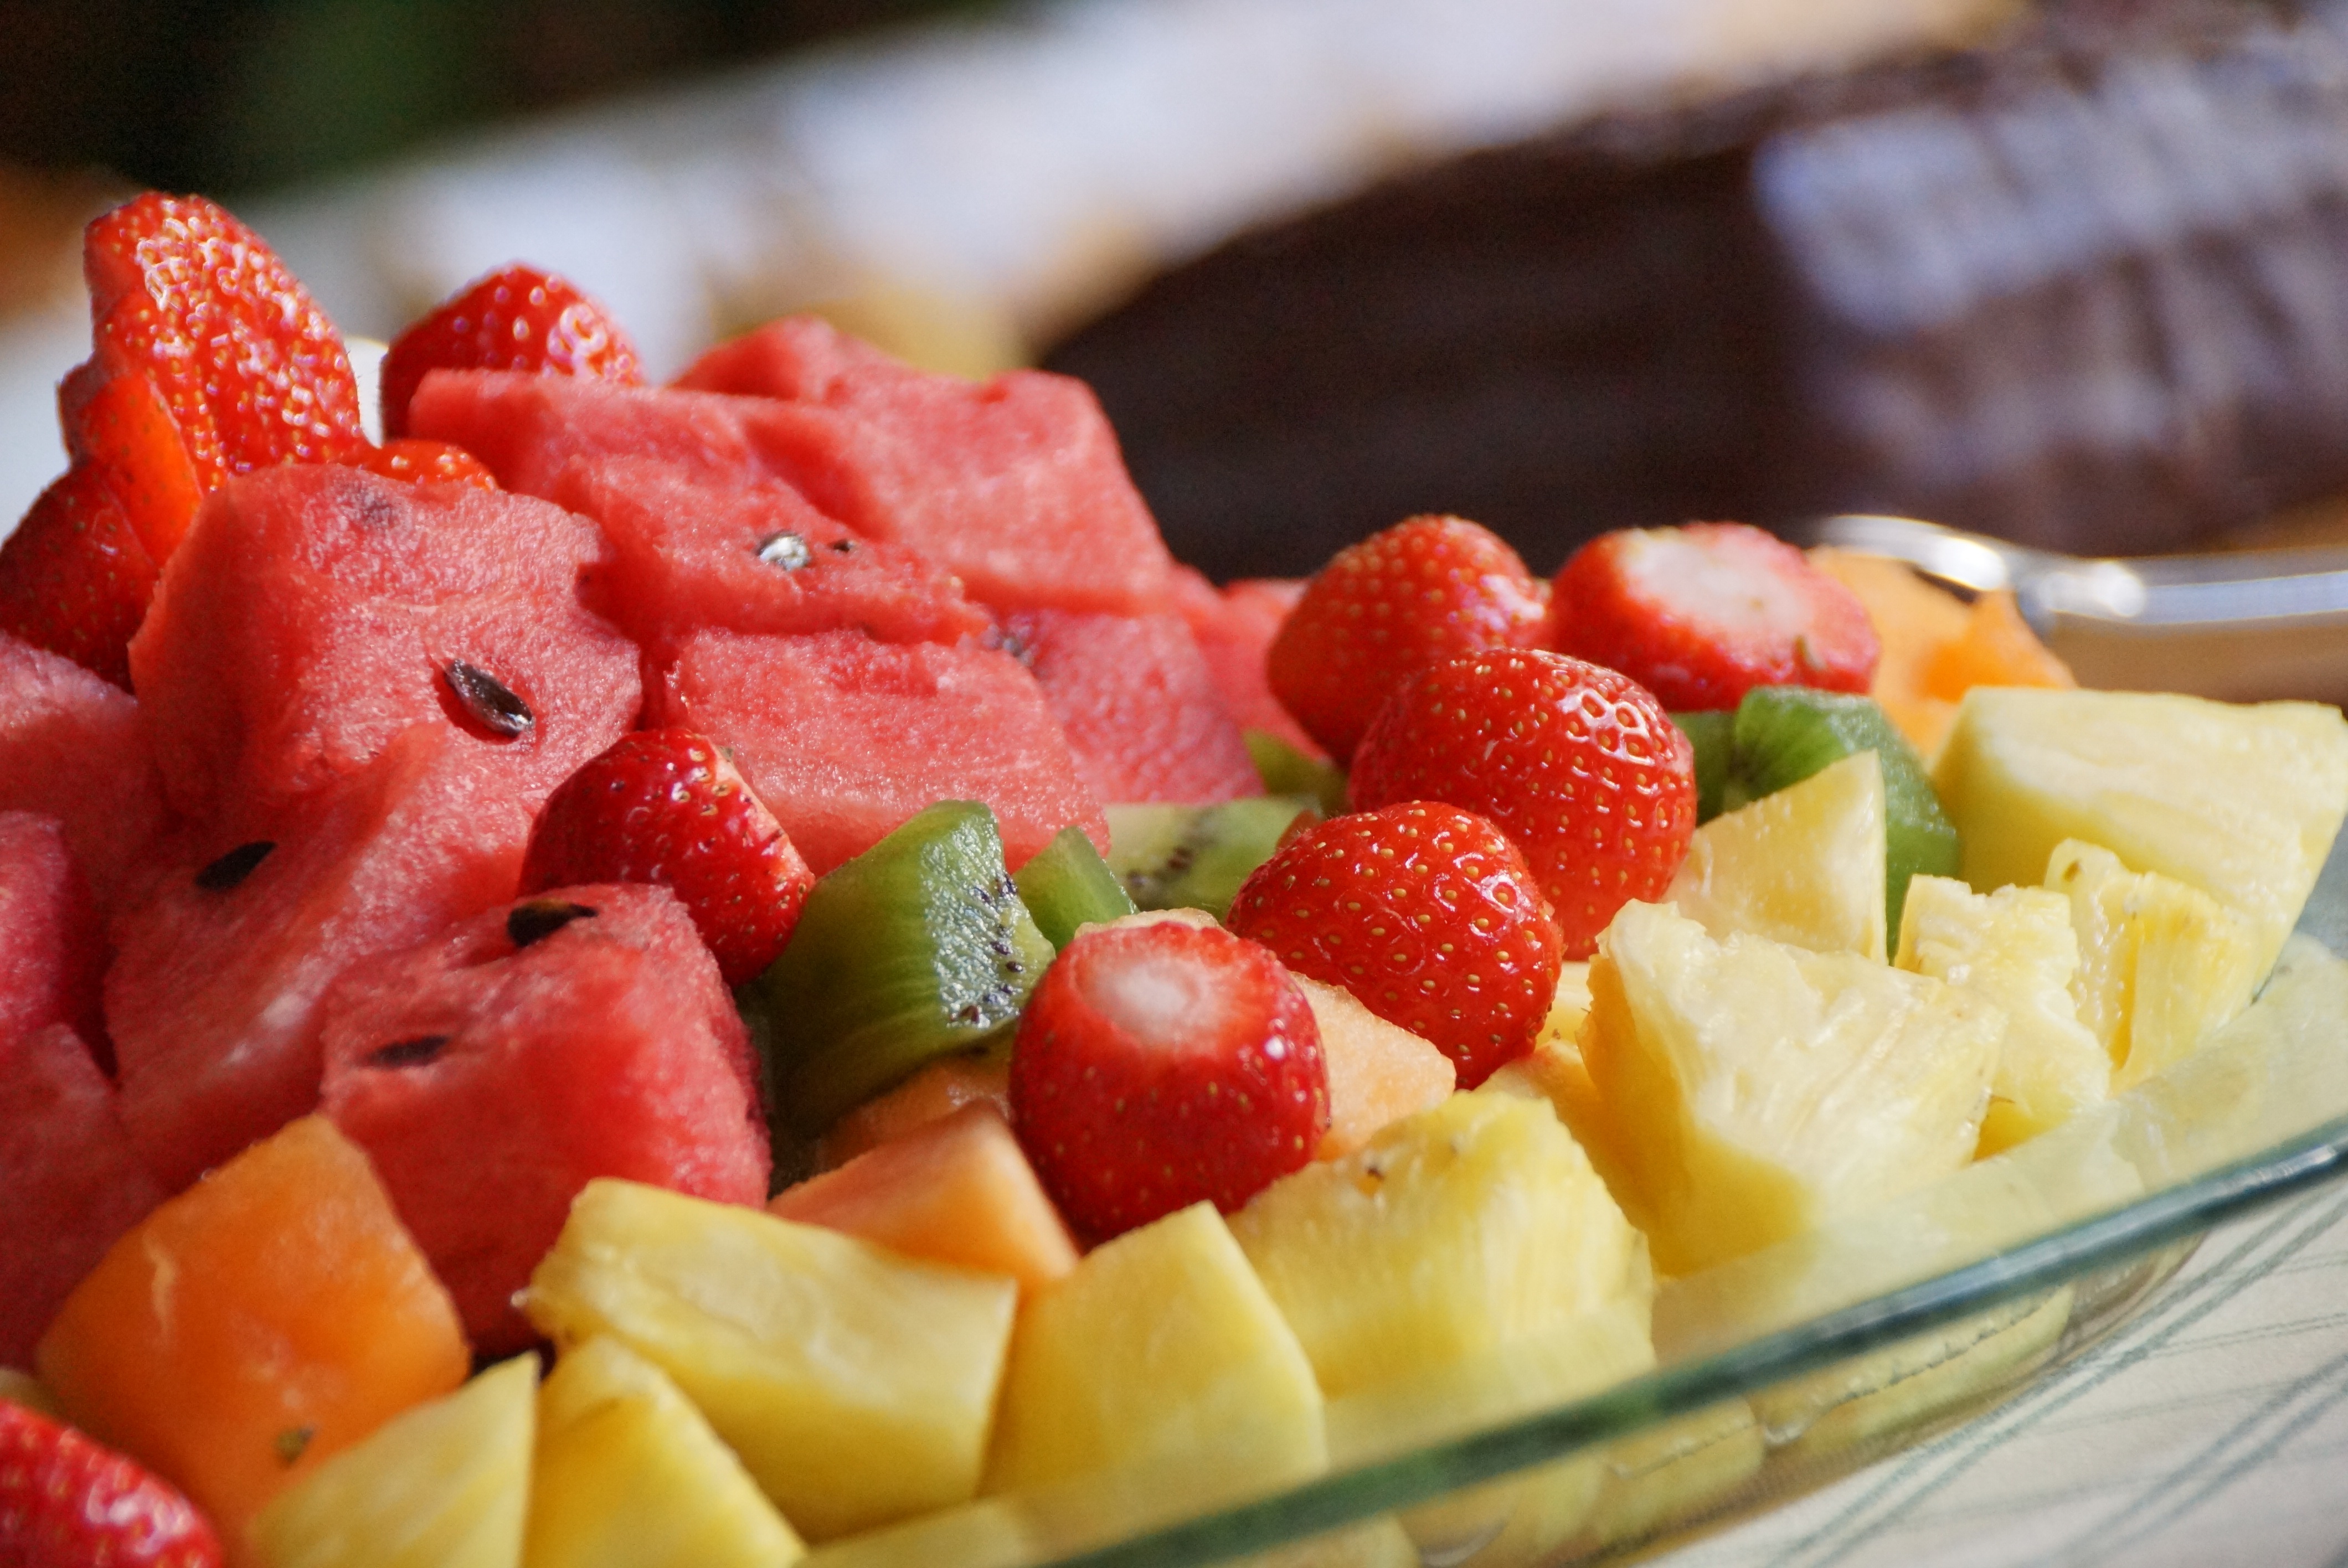
plant, fruit, sweet, dish, meal, food, salad, green, red, produce, vegetable, kitchen, yellow, breakfast, eat, watermelon, cuisine, pineapple, strawberry, kiwi, colors, vegan, vegetarian, detail, good, strawberries, okay, fragrance, melon, italiana, flavor, sano, flowering plant, land plant, cucumber gourd and melon family